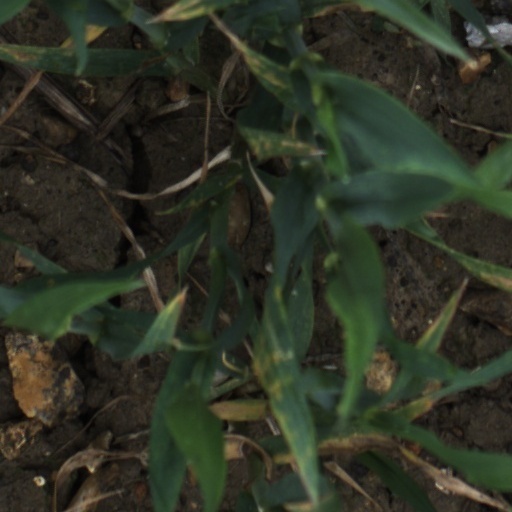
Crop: wheat